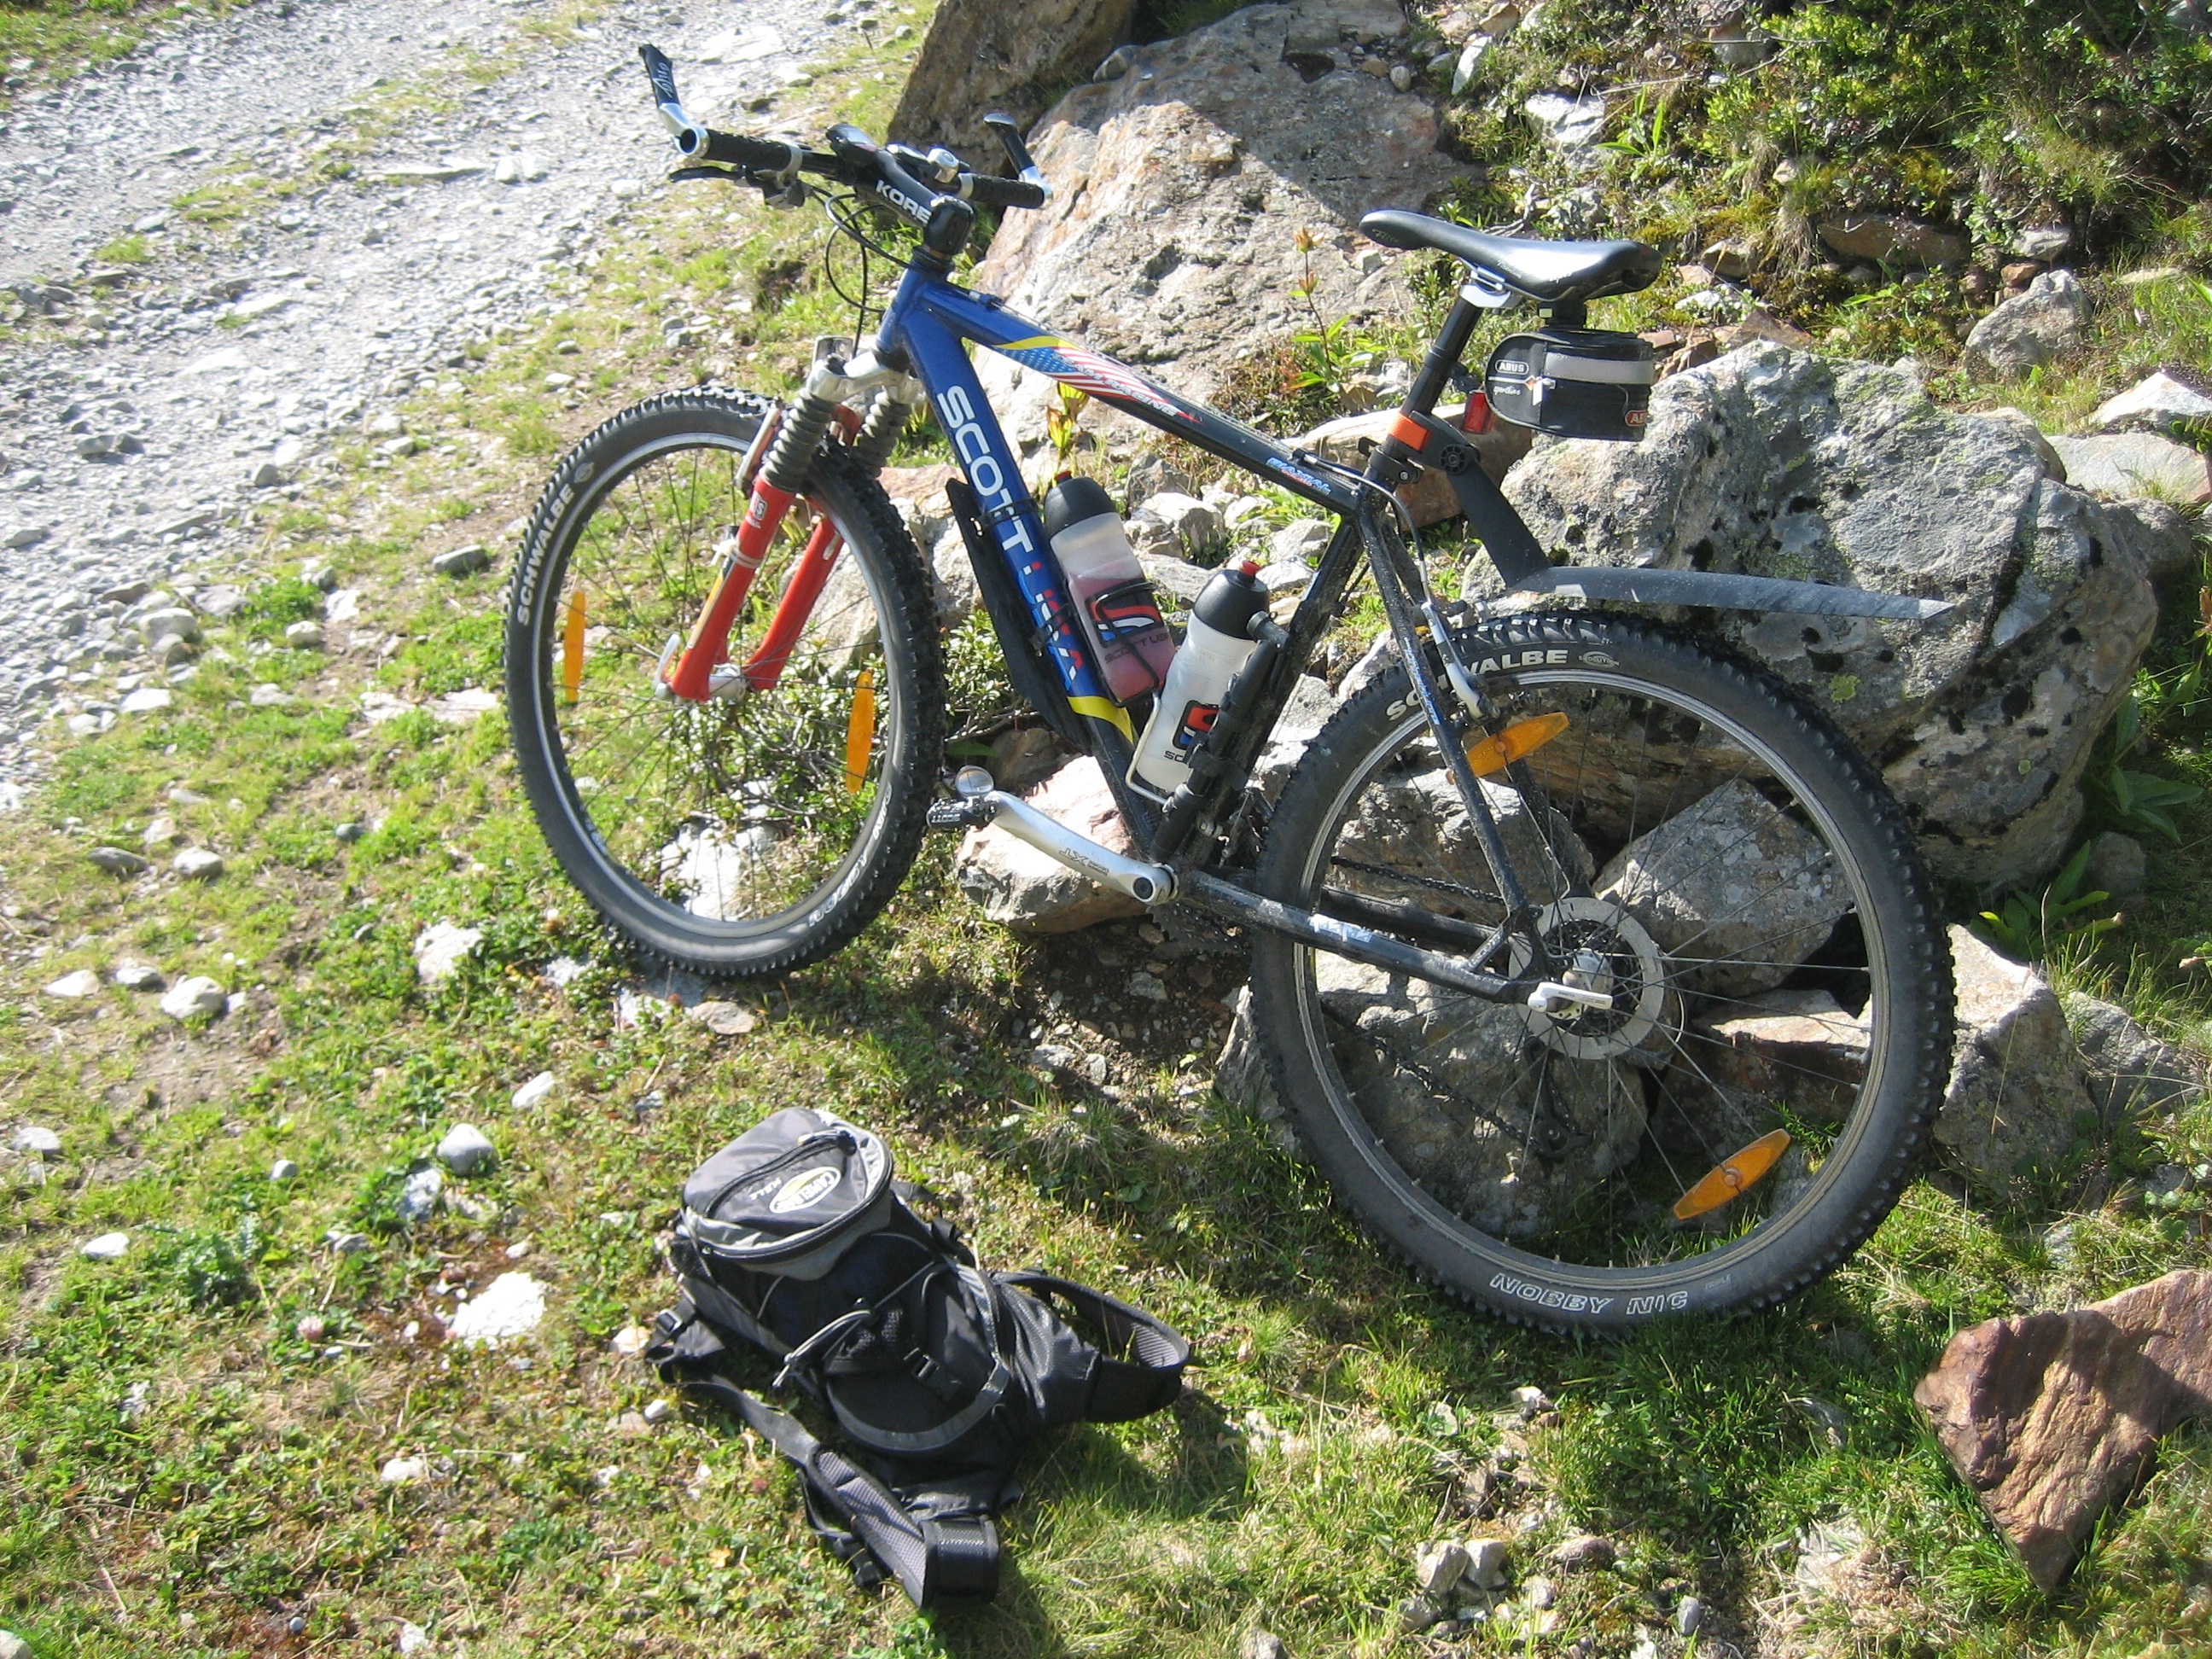
nature, sport, wheel, bicycle, bike, vehicle, extreme sport, sports equipment, mountain bike, cycling, sports, mountains, away, freeride, mountain biking, mtb, transalp, bergsport, land vehicle, cycle sport, downhill mountain biking, road bicycle, racing bicycle, mountain bike racing